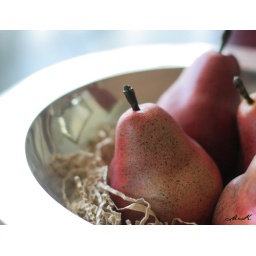
Pears in silver bowl